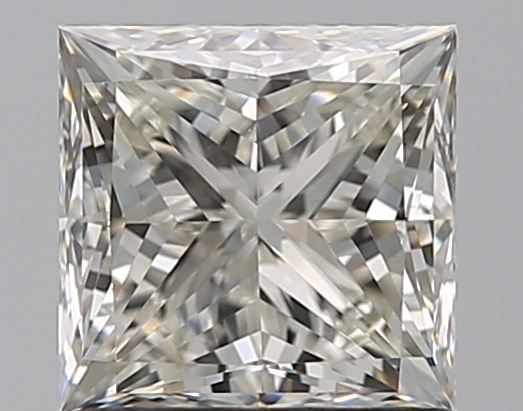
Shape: princess
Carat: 1.2
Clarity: VS1
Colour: J
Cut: EX
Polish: EX
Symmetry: VG
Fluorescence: F
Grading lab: GIA
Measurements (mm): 5.67 x 5.58 x 4.13